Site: brandenburg
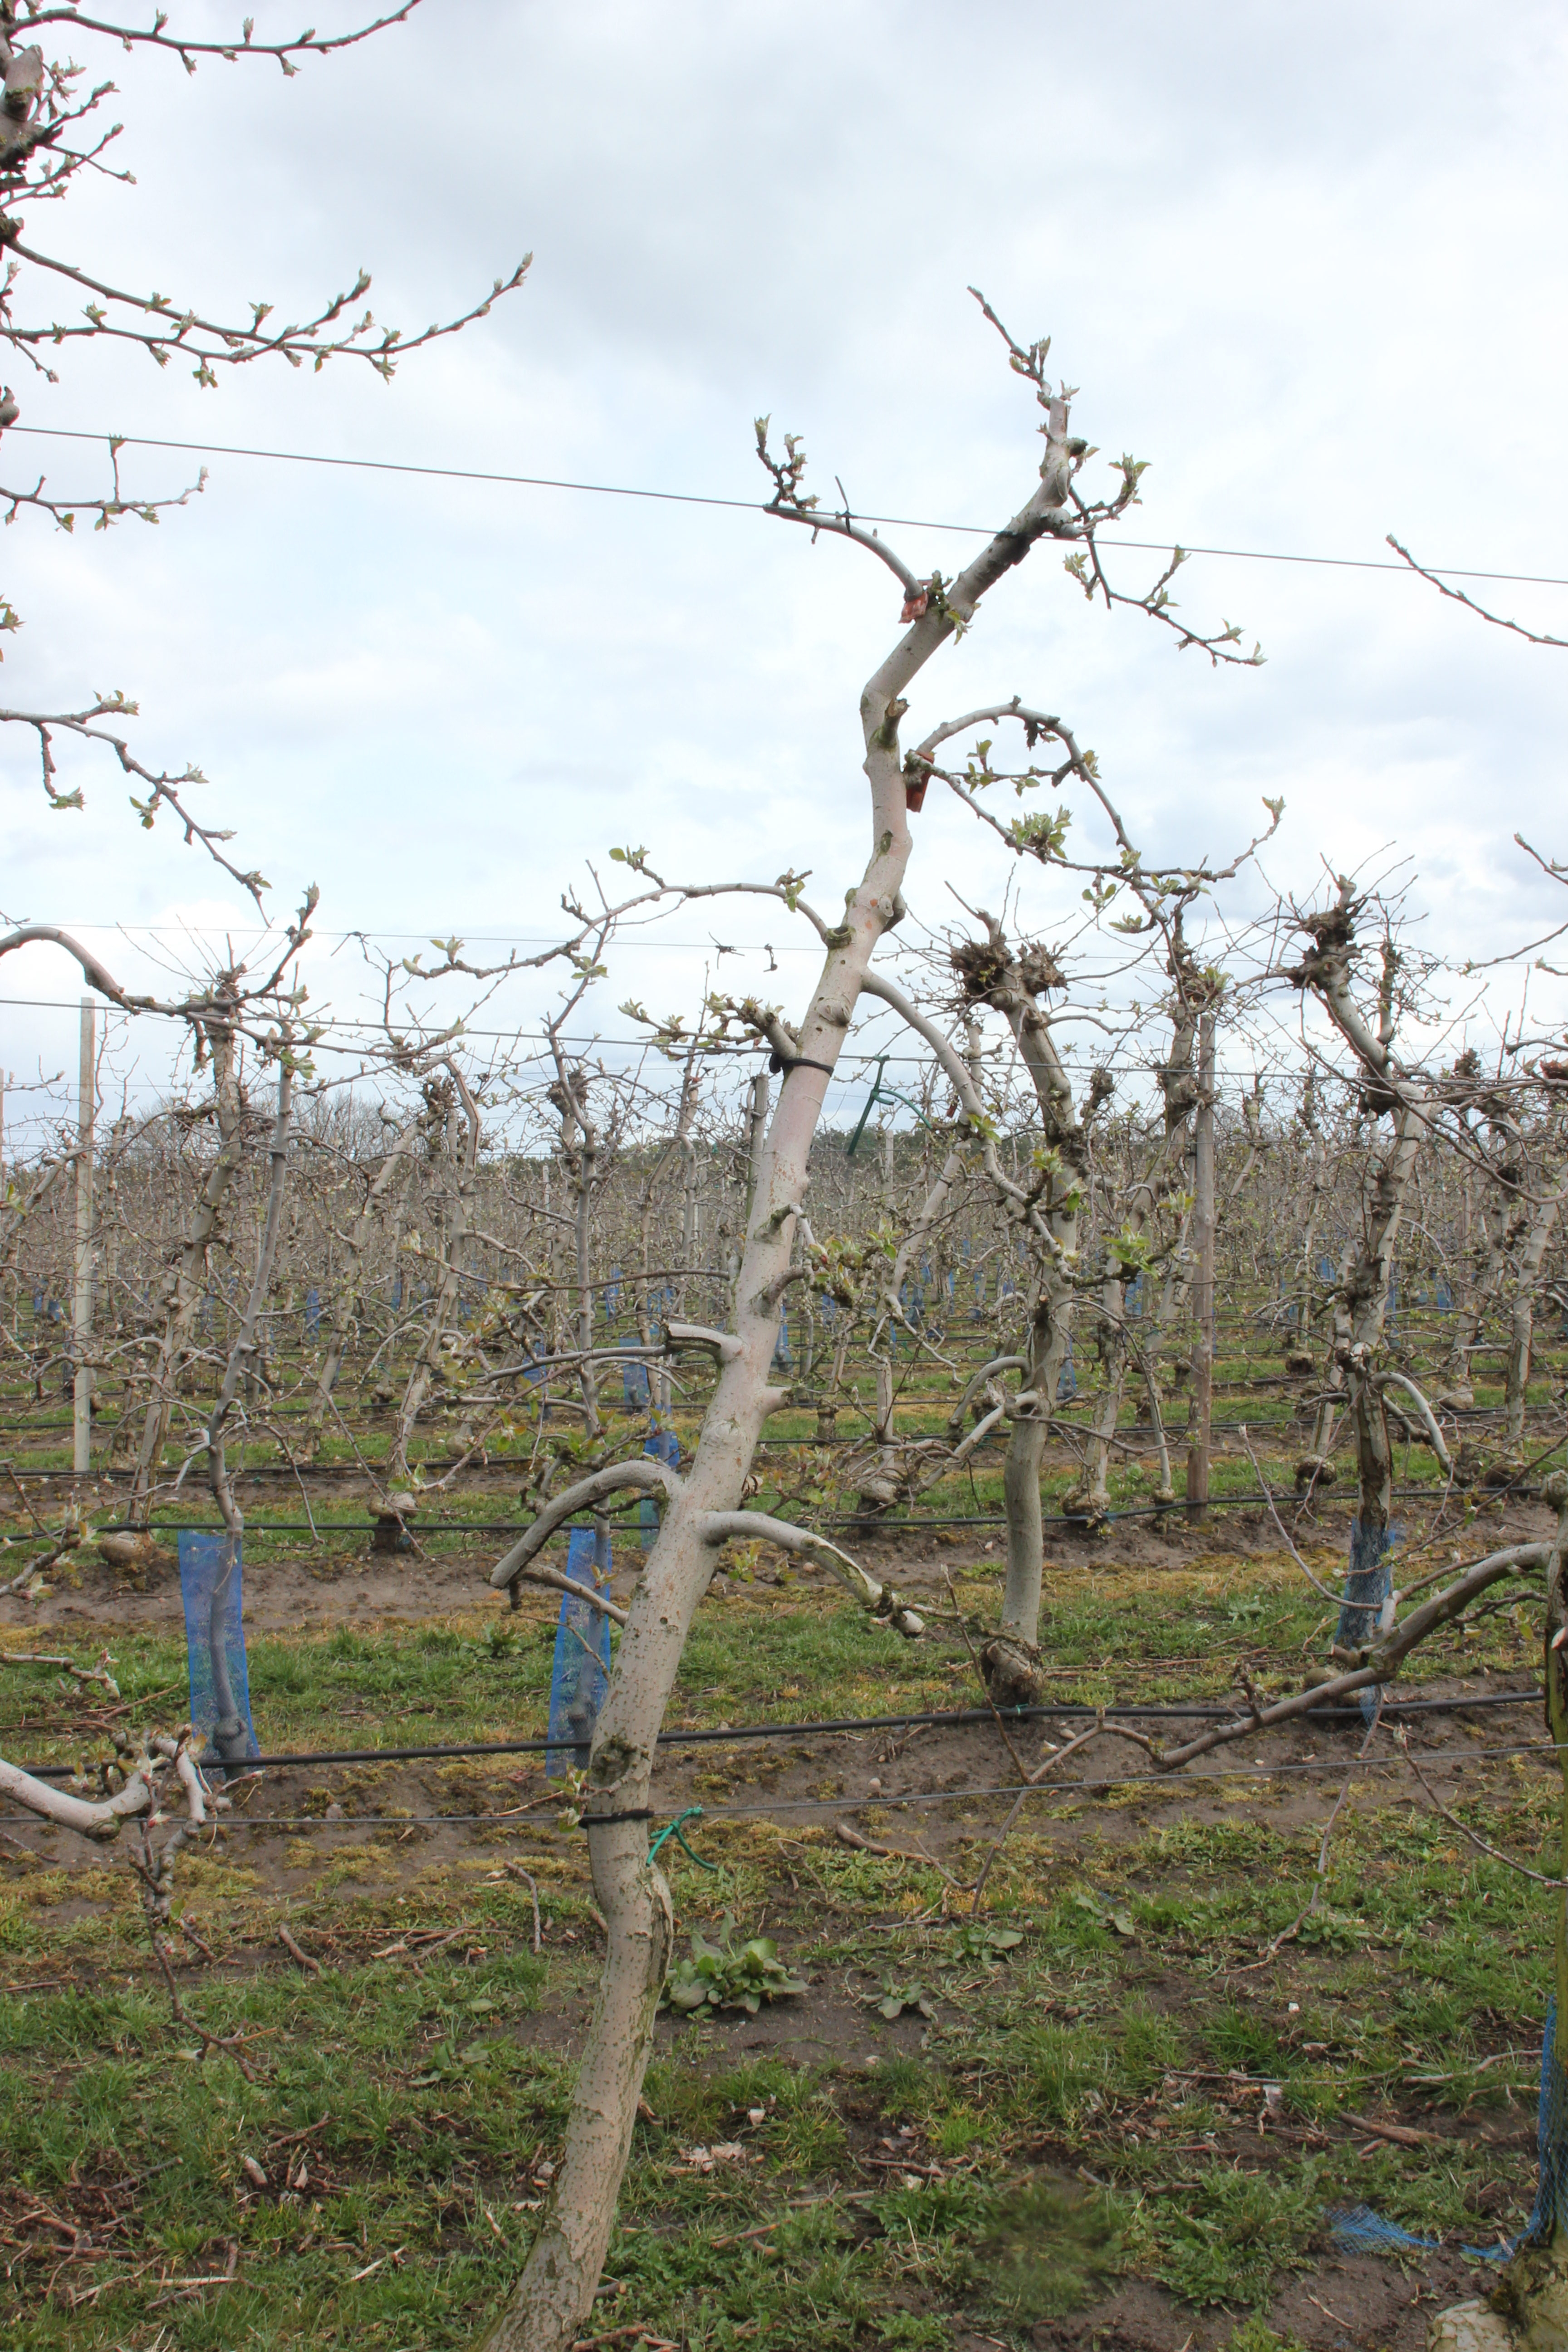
Growth stage (BBCH 55): Inflorescence emergence